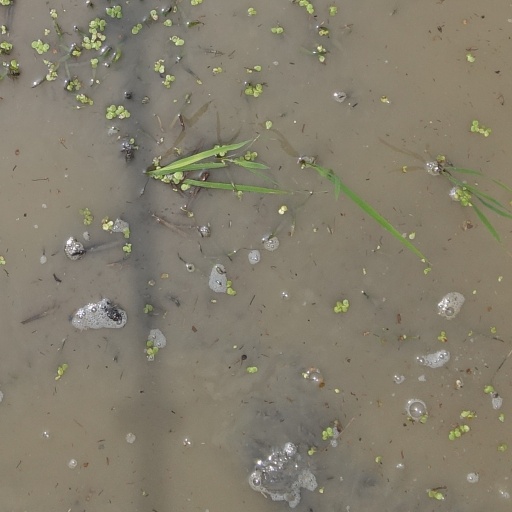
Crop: rice